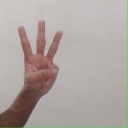
अक्षर: व